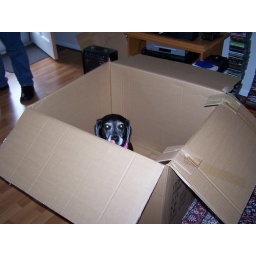
dog in the box